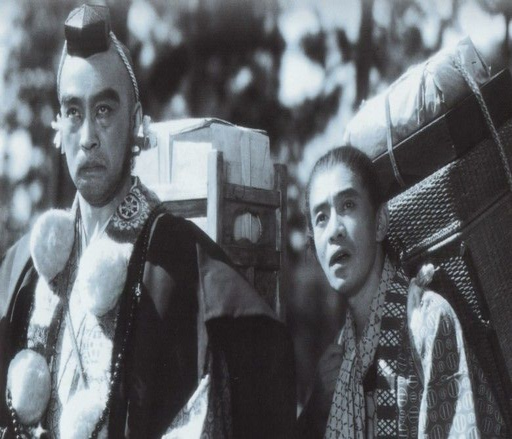
person on the movie scenes